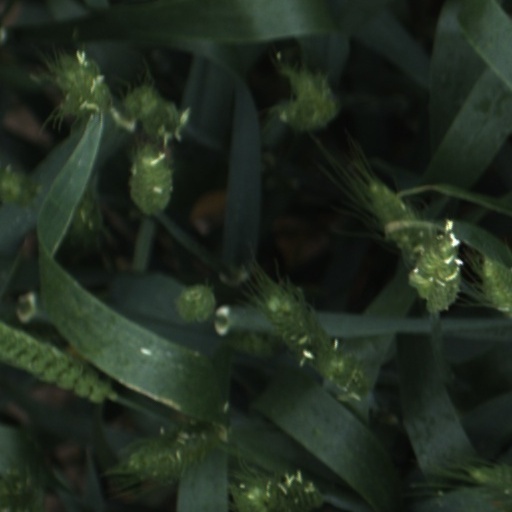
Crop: wheat